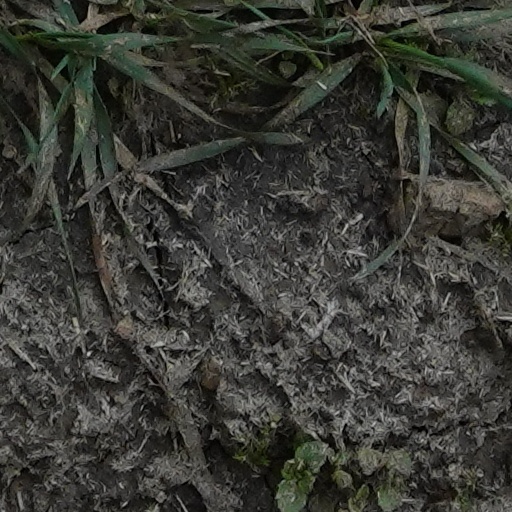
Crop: wheat